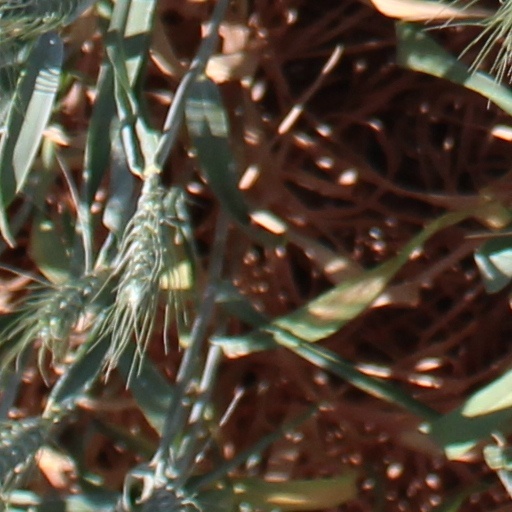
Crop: wheat